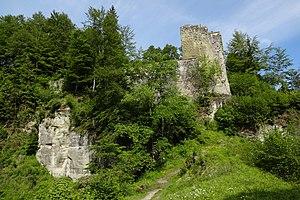
Schwarzenburg est une commune suisse du canton de Berne, située dans située l'arrondissement administratif de Berne-Mittelland.